Tucson (film)

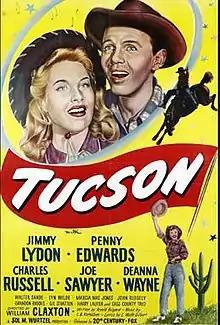
Theatrical release poster

Tucson is a 1949 American drama film directed by William F. Claxton, written by Arnold Belgard and starring Jimmy Lydon, Penny Edwards, Deanna Wayne, Charles Russell, Joe Sawyer and Walter Sande. It was released on April 27, 1949 by 20th Century-Fox.